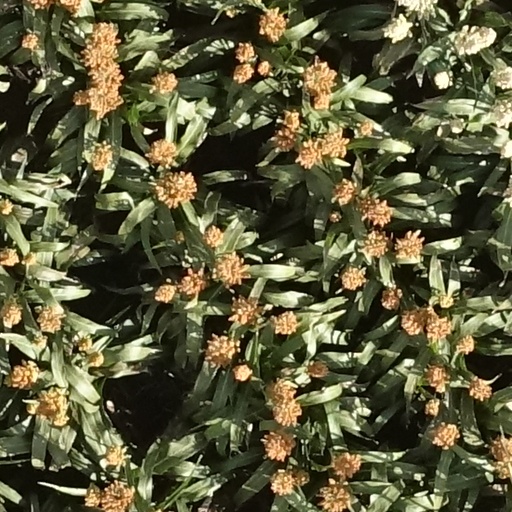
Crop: sorghum